Mausoleum of Prince Ernst

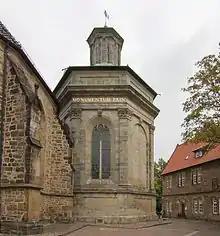
Mausoleum of Prince Ernst

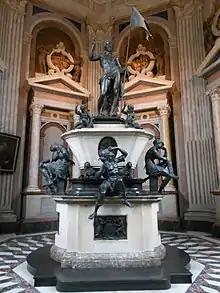
Resurrection monument by Adriaen de Vries

The Mausoleum of Prince Ernst in Stadthagen, Lower Saxony, is a mausoleum erected by Ernst of Schaumburg (d. 1622) and his widow Hedwig of Hesse-Kassel in the years 1620–1627. Its unusual architecture and the resurrection monument by Adrian de Vries make it a site of European rank. The crypt was used as burial place of the House of Schaumburg and the House of Schaumburg-Lippe until 1915.